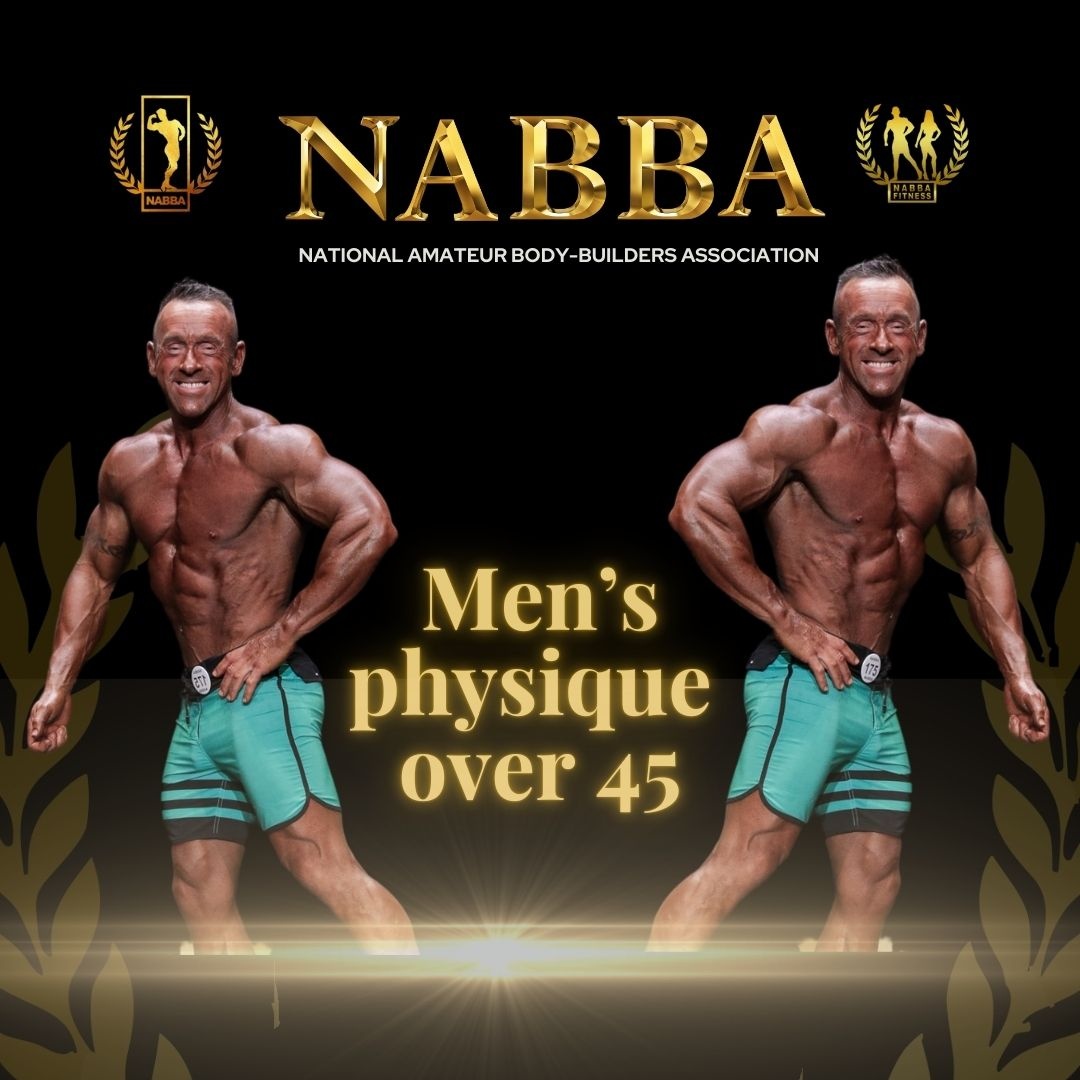
Men's Physique over 45's
Brand: NABBA
Category: Services > Entertainment & Recreation Services > Concerts & Entertainment Events